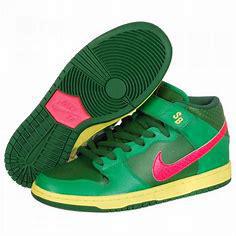
Brand: Nike
Model: Dunk Mid Pro SB